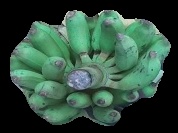
Variety: elakki-bale
Grade: grade3